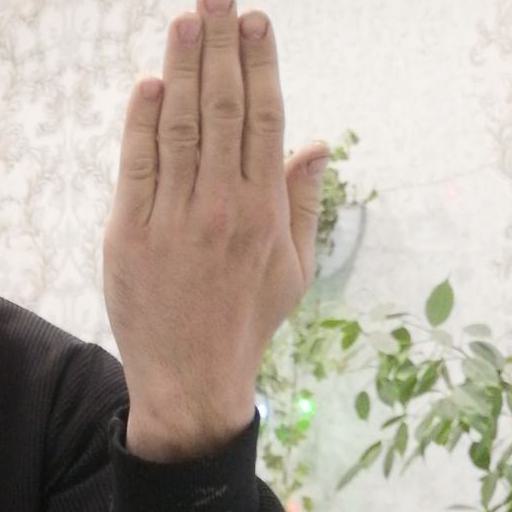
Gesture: stop_inverted